Robert Elms

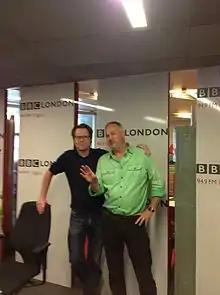
Robert Elms on the left, with Tim Marshall

Robert Frederick Elms is an English writer and broadcaster. Elms was a writer for "The Face" magazine in the 1980s, and is known for his long-running radio show on BBC Radio London and his 2006 book, "The Way We Wore".